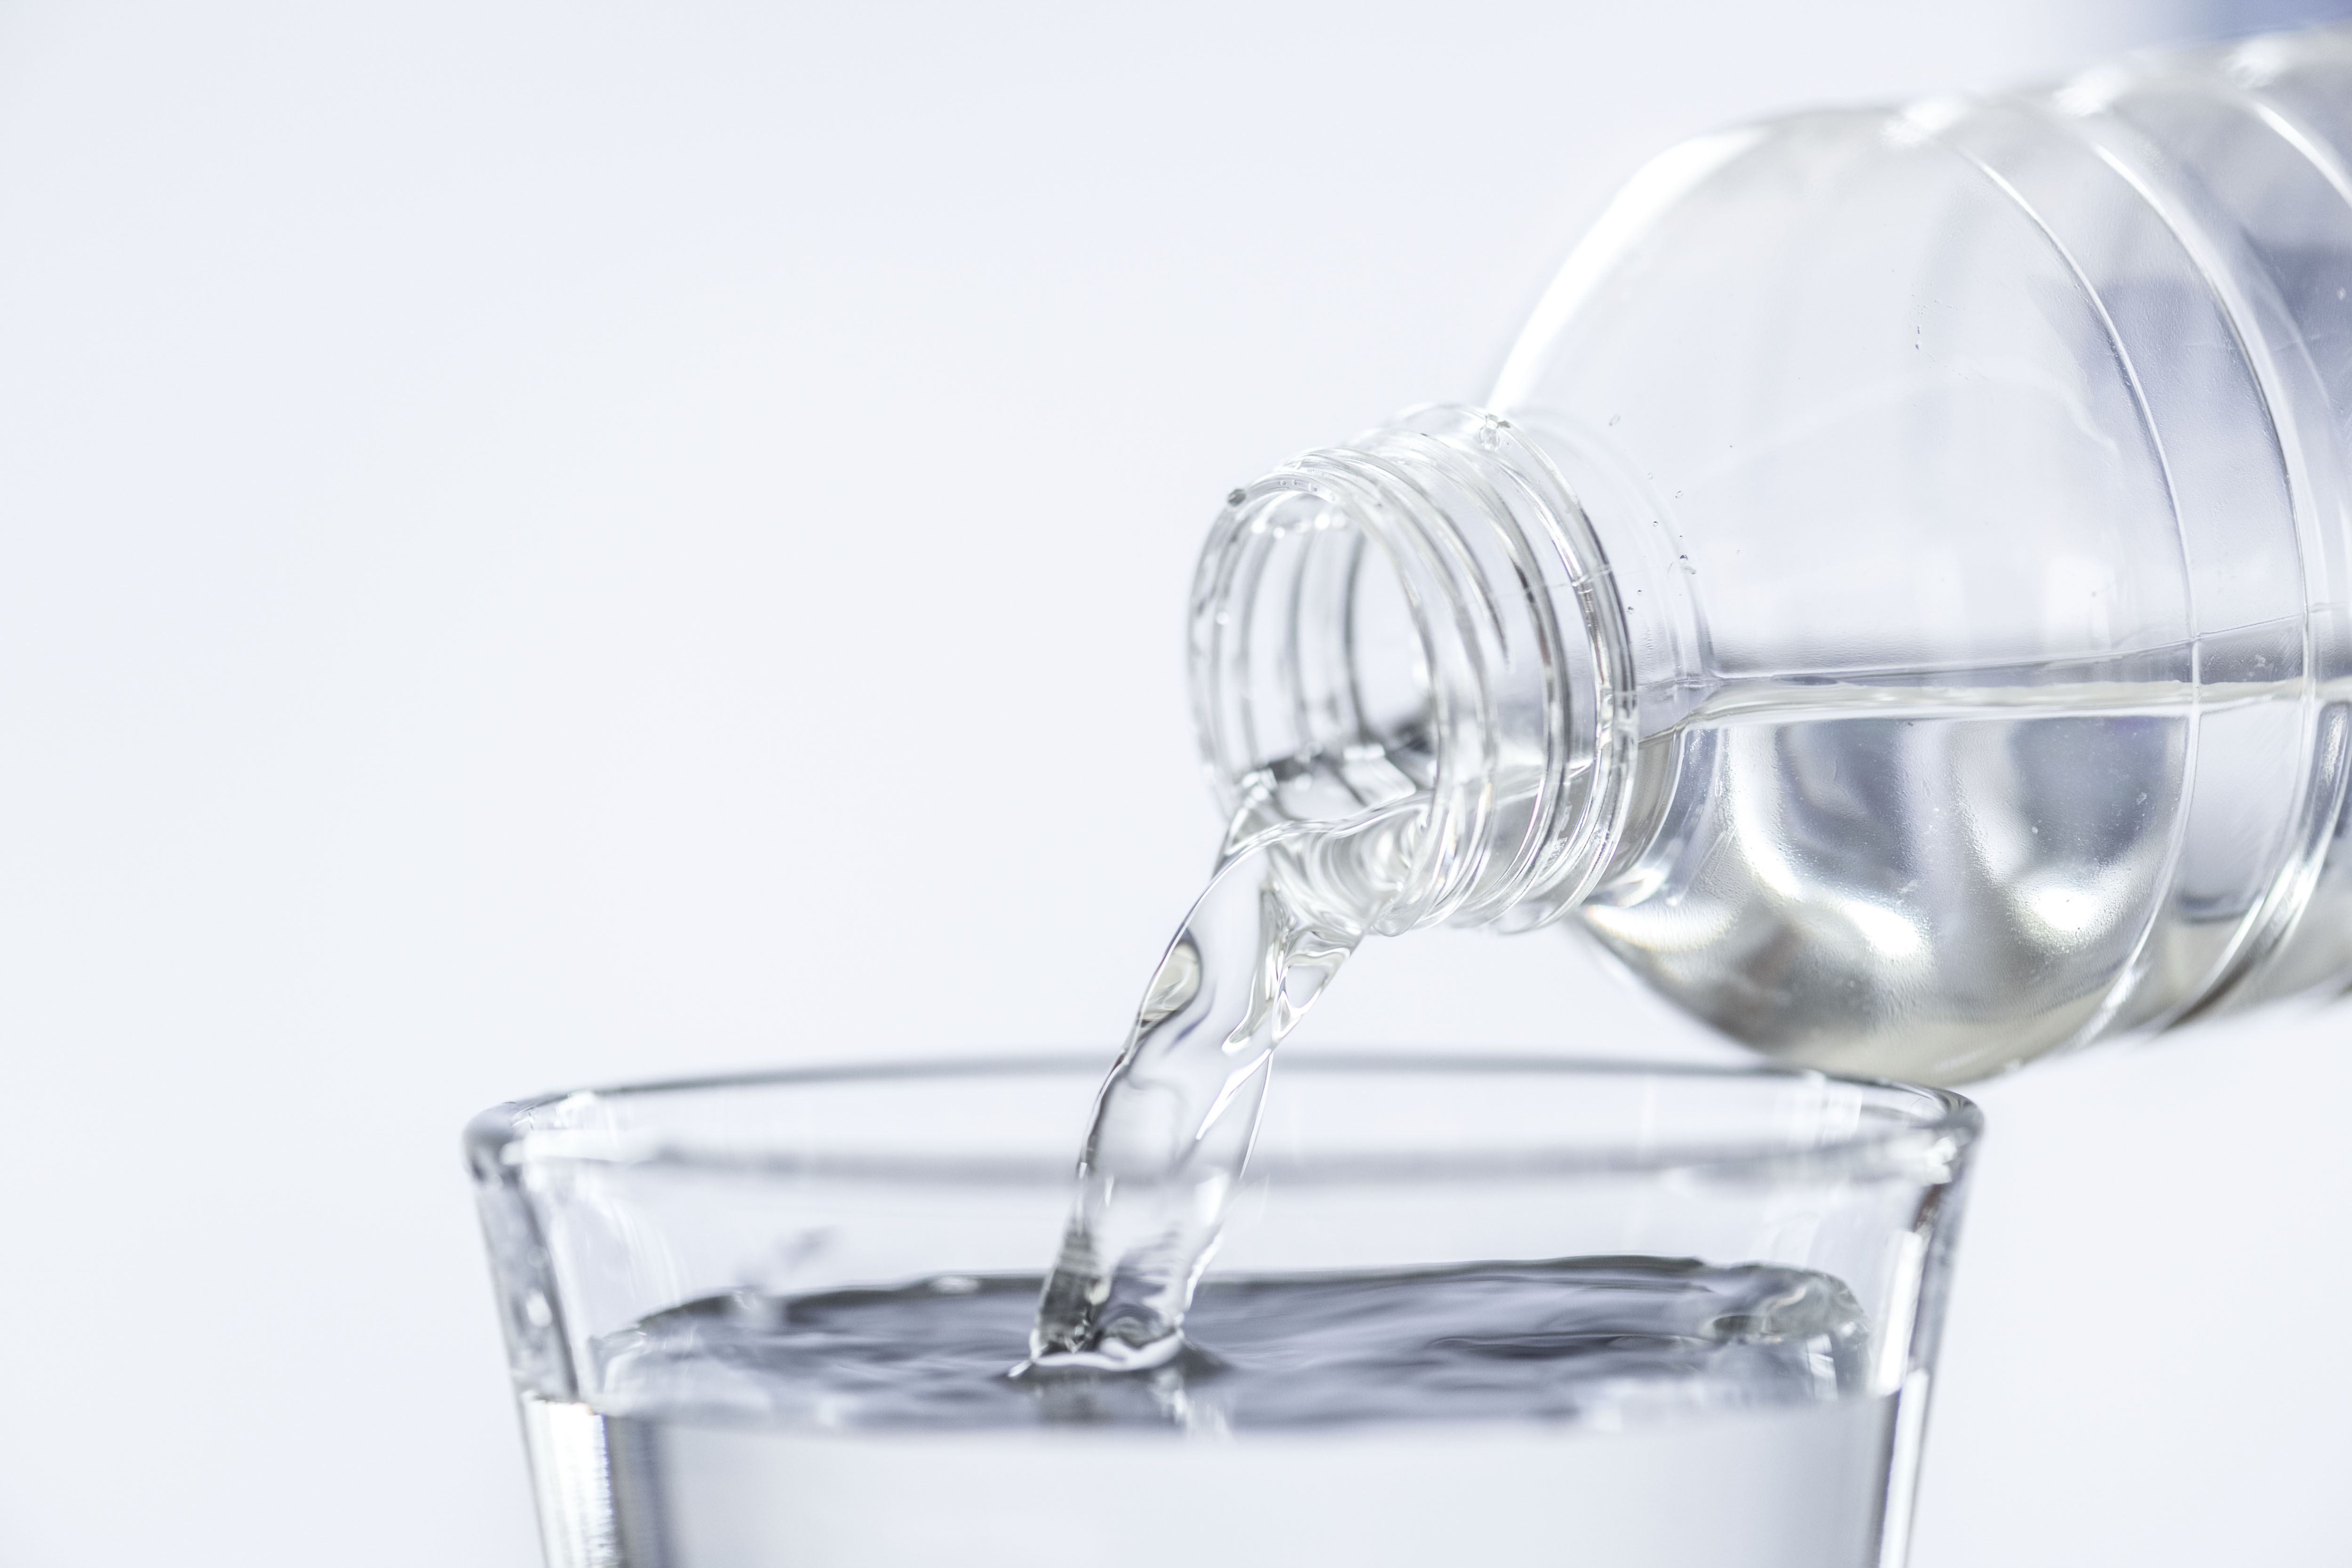
aqua, beverage, bottle, clear, close up, cold drink, dehydrated, dehydration, drink, drinkable, drinking, drinking water, fluid, fresh, freshness, glass, h2o, health, healthy, hydration, hygiene, liquid, macro, medical care, mineral water, motion, pouring, purified, purity, refreshment, rehydration, splash, thirsty, transparent, water, wellbeing, wellness, white, product, Distilled water, Transparent material, barware, drinkware, glass bottle